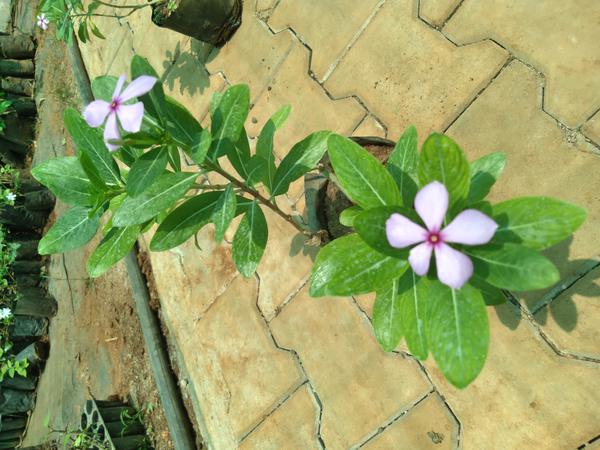
Plant: Nithyapushpa